Japanese used vehicle exporting

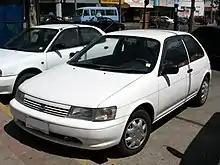
A Toyota Corolla II switched to LHD and registered in Chile

Any vehicle more than 15 years old may be imported into Canada without regard to its compliance with Canada Motor Vehicle Safety Standards. Vehicles are registered at the provincial level in Canada, and increasingly stringent sub-national vehicle safety requirements make it difficult to register a Japanese-market vehicle without replacement or modifications to the headlamps and other lights and reflectors, window glass, tires, seatbelts and other equipment.